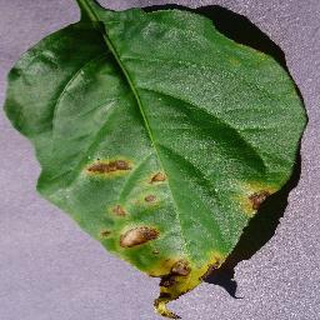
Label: bell_pepper_bacterial_spot